Bank of America Tower (Manhattan)

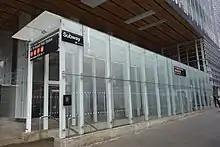
Bank of America Tower's subway entrance

Immediately outside the Bank of America Tower is an entrance to the New York City Subway's 42nd Street–Bryant Park/Fifth Avenue station, which is served by the . The entrance is designed to harmonize with the lobby adjacent to it. The subway entrance consists of a glass enclosure with a pair of staircases, which lead north and south from Sixth Avenue to the station's underground mezzanine. The subway entrance has an elevator as well. On the subway entrance's glass roof is a BIPV installation, which produces some electricity for the structure.